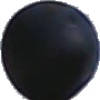
Label: Grape Blue 1